Functionalized polyolefins

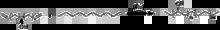
ADMET copolymerization with Ru catalyst

Acyclic diene metathesis (ADMET) is similar to ROMP in that subsequent hydrogenation is required. ADMET requires a certain type of diene in order for the polymerization to occur. Ruthenium complexes can once again be used for ADMET polymerization. In this case, an α,ω-diene monomer with functionality is required.